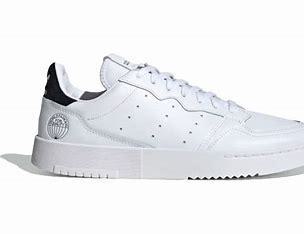
Brand: Adidas
Model: Supercourt